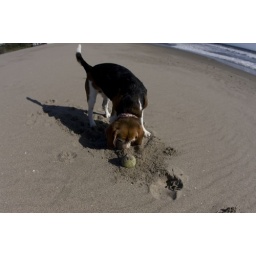
burying her ball in the sand